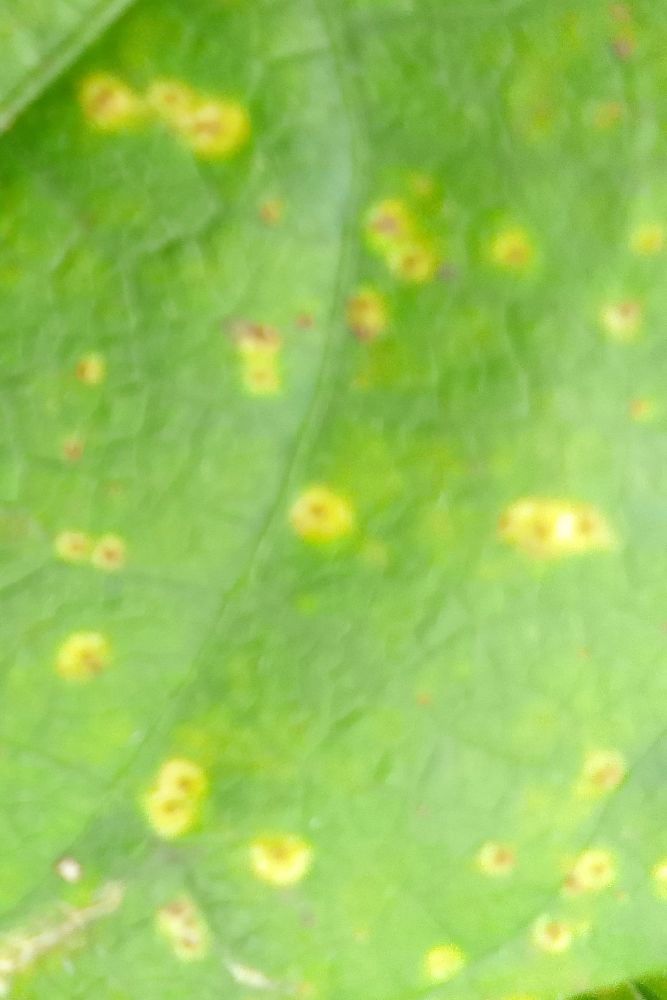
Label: rust